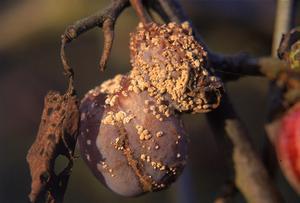
Plant: Plum
Disease: plum brown rot